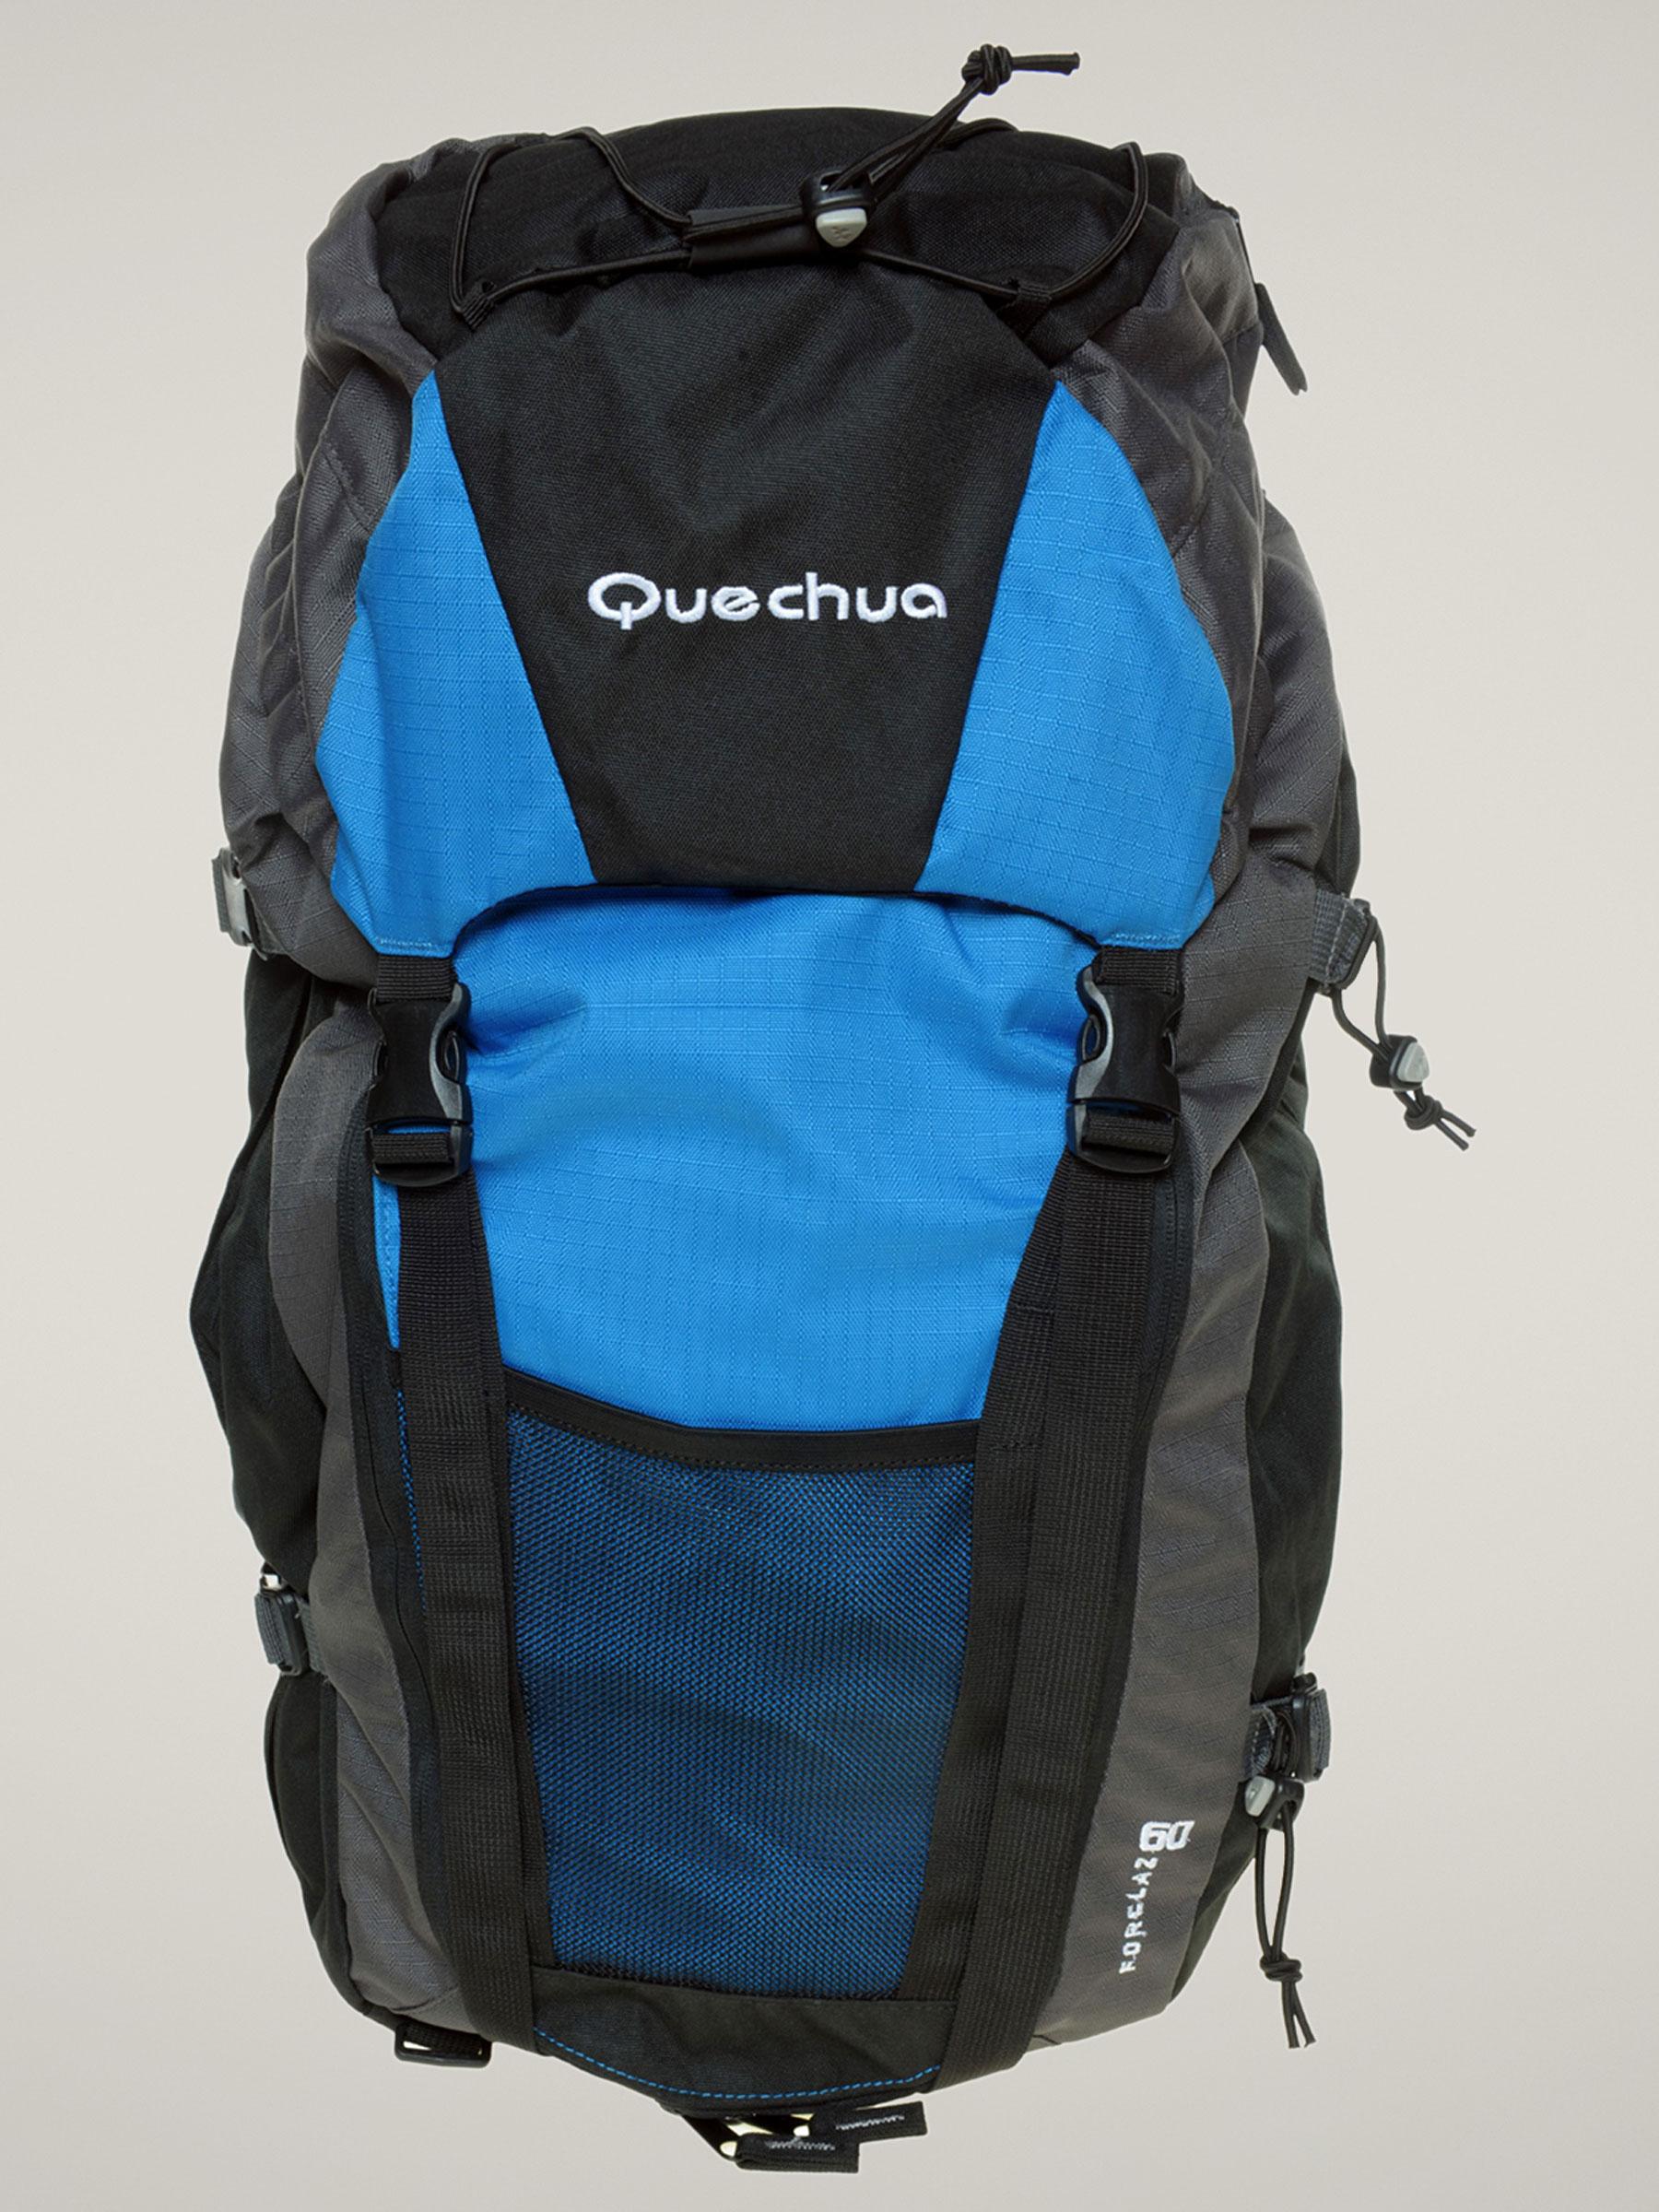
Quechua Spacious Blue-Black Backpack
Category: Accessories / Bags / Backpacks
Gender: Unisex
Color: Black
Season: Summer 2011
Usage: Travel